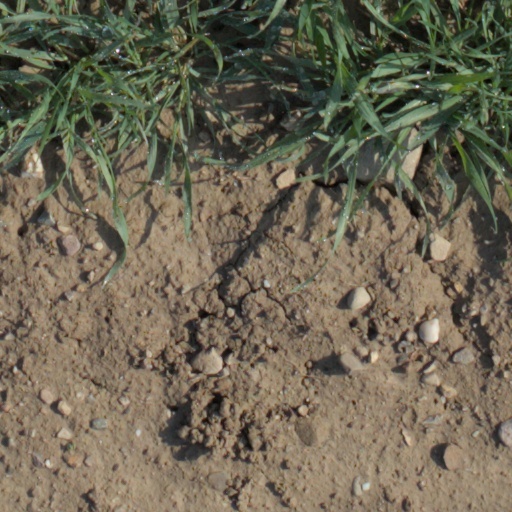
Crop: wheat